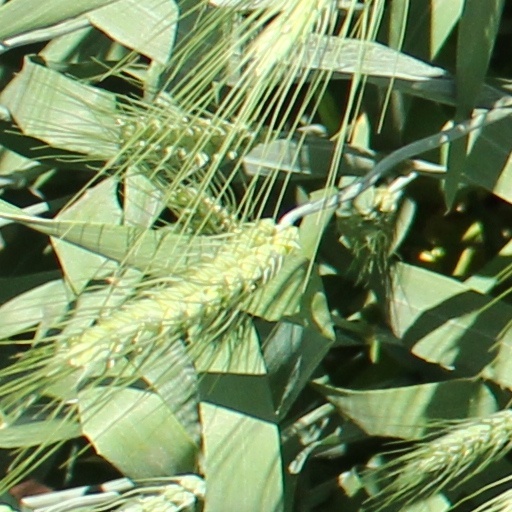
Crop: wheat